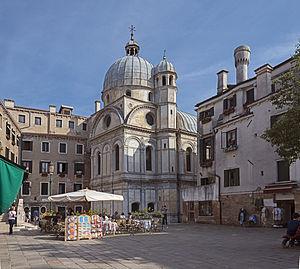
Eglise de Santa Maria dei Miracoli à Venise- L'abside vue du Campo Santa Maria Nova Santa Maria dei Miracoli, Venice
L’église Sainte-Marie-des-Miracles est une petite église de Venise, sise dans le sestiere de Cannaregio, le long du rio éponyme.